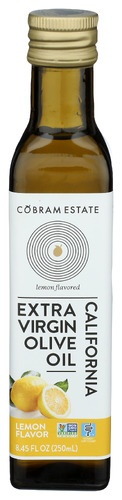
OIL EVO LEMON CALIFRNIA
Brand: COBRAM ESTATE
Category: Food, Beverages & Tobacco > Food Items > Cooking & Baking Ingredients > Cooking Oils > Olive Oil